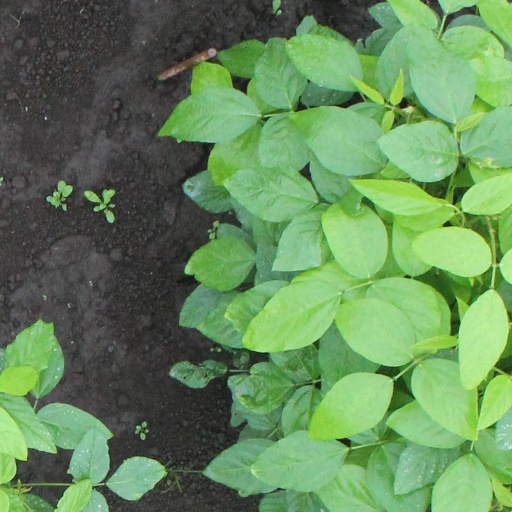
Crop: soybean